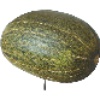
Label: melon_piel_de_sapo